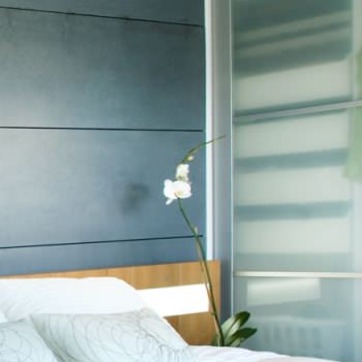
Material: foliage